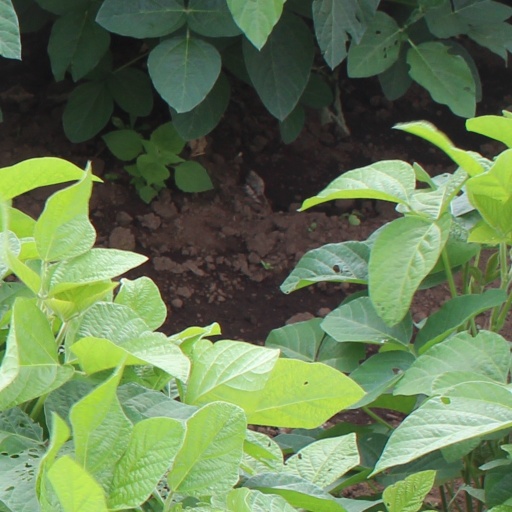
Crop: soybean